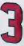
Number: 3